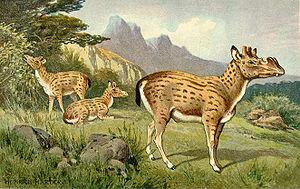
Les protocératidés constituent une famille éteinte de mammifères artiodactyles qui ont vécu en Amérique du Nord de la fin de l'Oligocène à la fin du Pliocène. Ils ressemblaient physiquement aux cervidés, mais étaient de plus proches parents des camélidés, au sein du sous-ordre des tylopodes. Ils pouvaient avoir une longueur de 1 à 2 mètres, allant de la taille d'un chevreuil à celle d'un wapiti. Contrairement à la majorité des ongulés modernes, le squelette de leurs membres ne comportait pas d'os canon. Leur denture ressemblait à celle des cerfs et des bovins actuels, ce qui suggère qu'ils se nourrissaient d'herbes résistantes et d'aliments du même genre, et possédaient un estomac complexe semblable à celui des chameaux. On pense qu'au moins certaines espèces vivaient en troupeau.